Landry Dimata

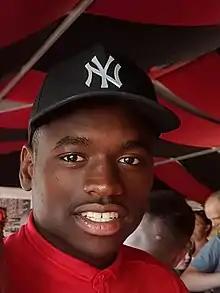
Dimata in 2016

Landry Nany Dimata (born 1 September 1997) is a professional footballer who plays as a forward for Turkish Süper Lig club Samsunspor. Born in the DR Congo, he is a youth international for Belgium.